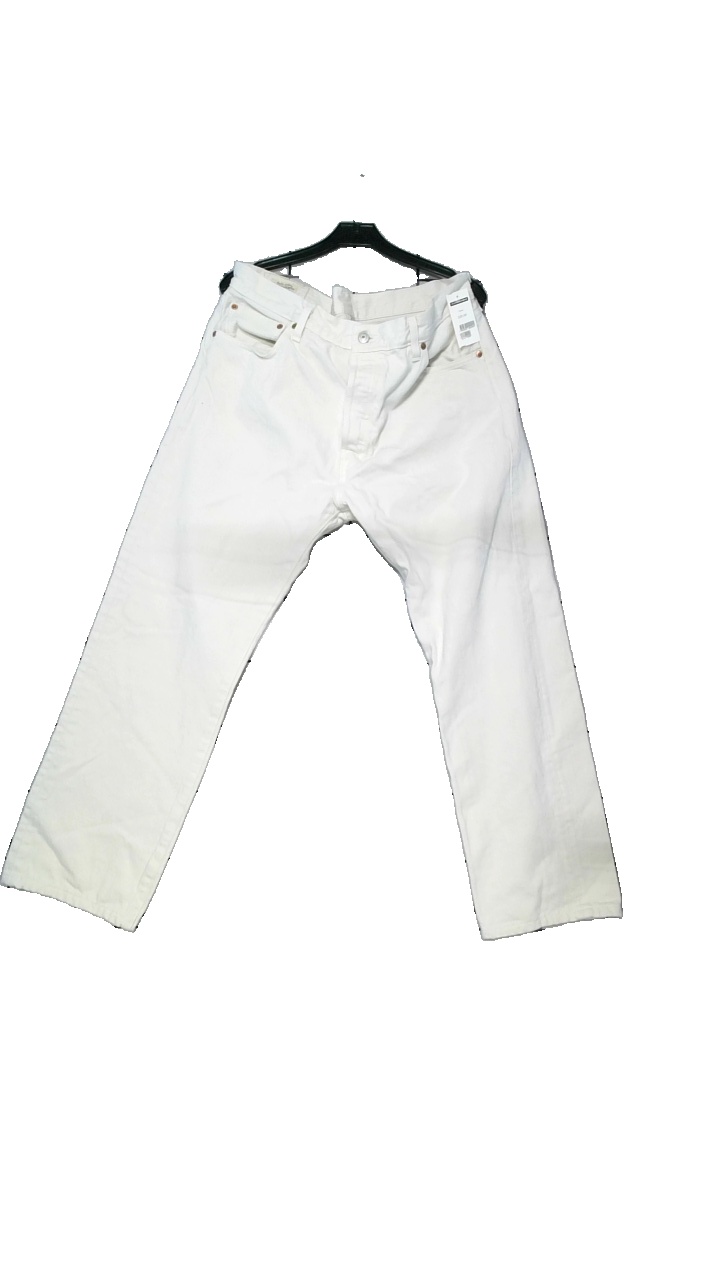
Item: Jeans (Unisex)
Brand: Levi's
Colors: White
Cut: Regular
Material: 100% cotton
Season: All
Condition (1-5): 4
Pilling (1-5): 2
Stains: Major
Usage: Reuse
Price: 150-250